Project management

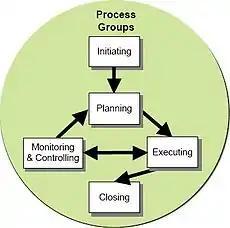
The project development stages

Traditionally (depending on what project management methodology is being used), project management includes a number of elements: four to five project management process groups, and a control system. Regardless of the methodology or terminology used, the same basic project management processes or stages of development will be used. Major process groups generally include: